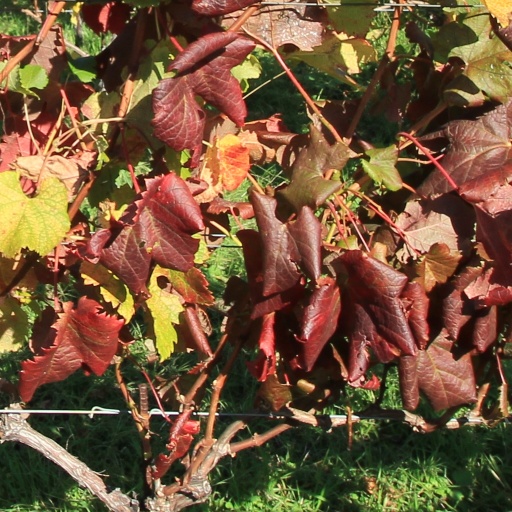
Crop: grape